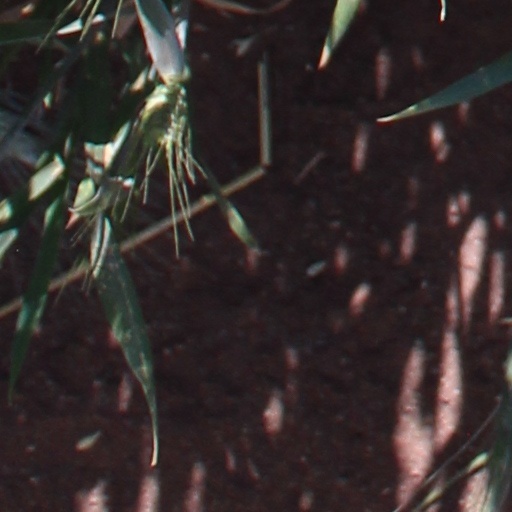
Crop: wheat